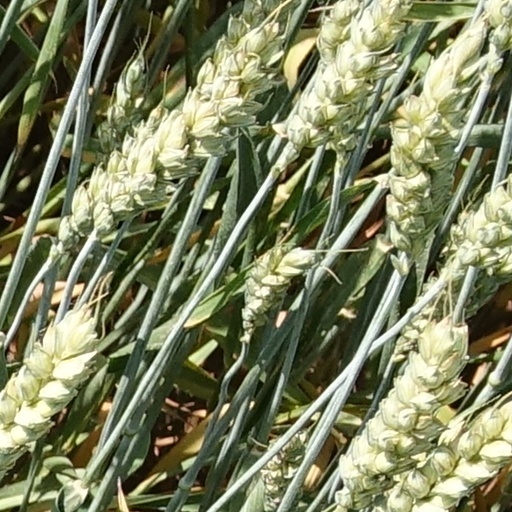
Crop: wheat